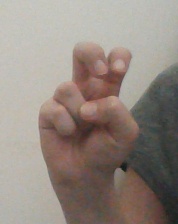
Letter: toot